Kiwi onion dip

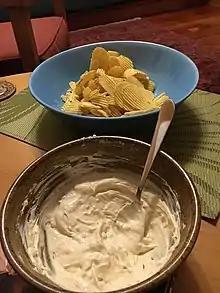

Kiwi onion dip is a type of dipping sauce eaten in New Zealand. Often referred to as 'kiwi dip', 'onion dip' or 'original kiwi dip', it consists of a packet of powdered onion soup stirred into a can of reduced cream, sometimes with lemon juice or malt vinegar added, which is then left to refrigerate and thicken. "Kiwi" refers to this being a New Zealand dish, as opposed to the dip containing kiwifruit or kiwi (bird) products. Served alongside potato chips, crackers, or chopped vegetables, the dip is a popular dish at parties, barbeques, and other social occasions.